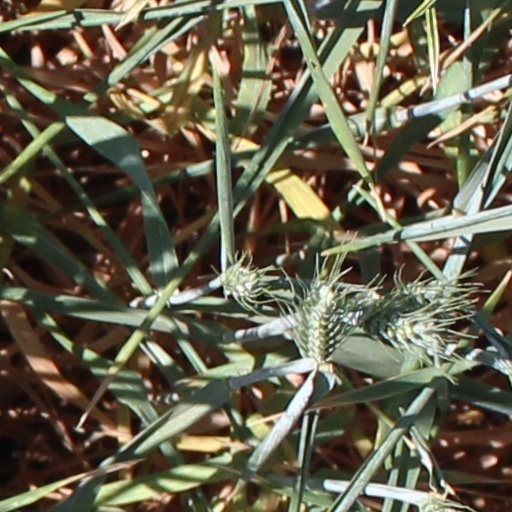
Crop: wheat